Proto-Cubism

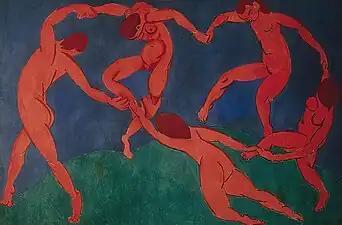
Henri Matisse, 1909–10, "The Dance (second version)", oil on canvas, 260 x 391 cm, Hermitage Museum, St. Petersburg, Russia. The dance theme passed through several stages in Matisse's work prior to this canvas. Only here, however, did it acquire its famous passion and expressive resonance. The frenzy of the pagan bacchanalia is embodied in the powerful, stunning accord of red, blue and green, uniting Man, Heaven and Earth.

Jean Metzinger's 1905-1906 Fauvist-divisionist technique, too, had its parallel in literature. For him, there was an emblematic alliance between the Symbolist writers and Neo-Impressionism. Each brushstroke of color was equivalent to a word or 'syllable'. Together the cubes of pigments formed sentences or 'phrases', translating various emotions. This is an important aspect of Metzinger's early work, proto-Cubist work, and an important aspect of Metzinger's entire artistic output (as a painter, writer, poet, and theorist). Prior to the advent of Cubism Metzinger coupled Symbolist/Neo-Impressionist color theory with Cézannian perspective, beyond not just the preoccupations of Paul Signac and Henri-Edmond Cross, but beyond too the preoccupations of his avant-garde entourage.